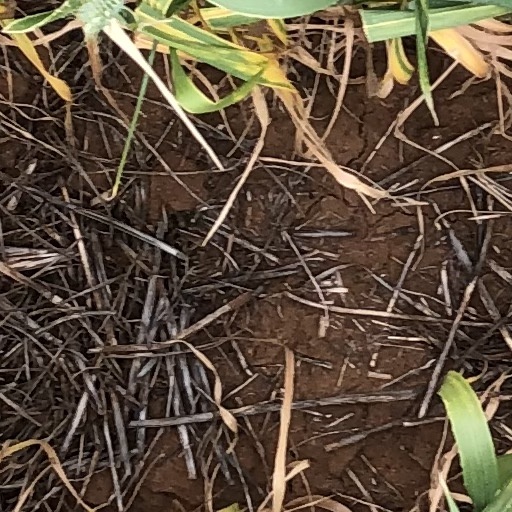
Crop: wheat